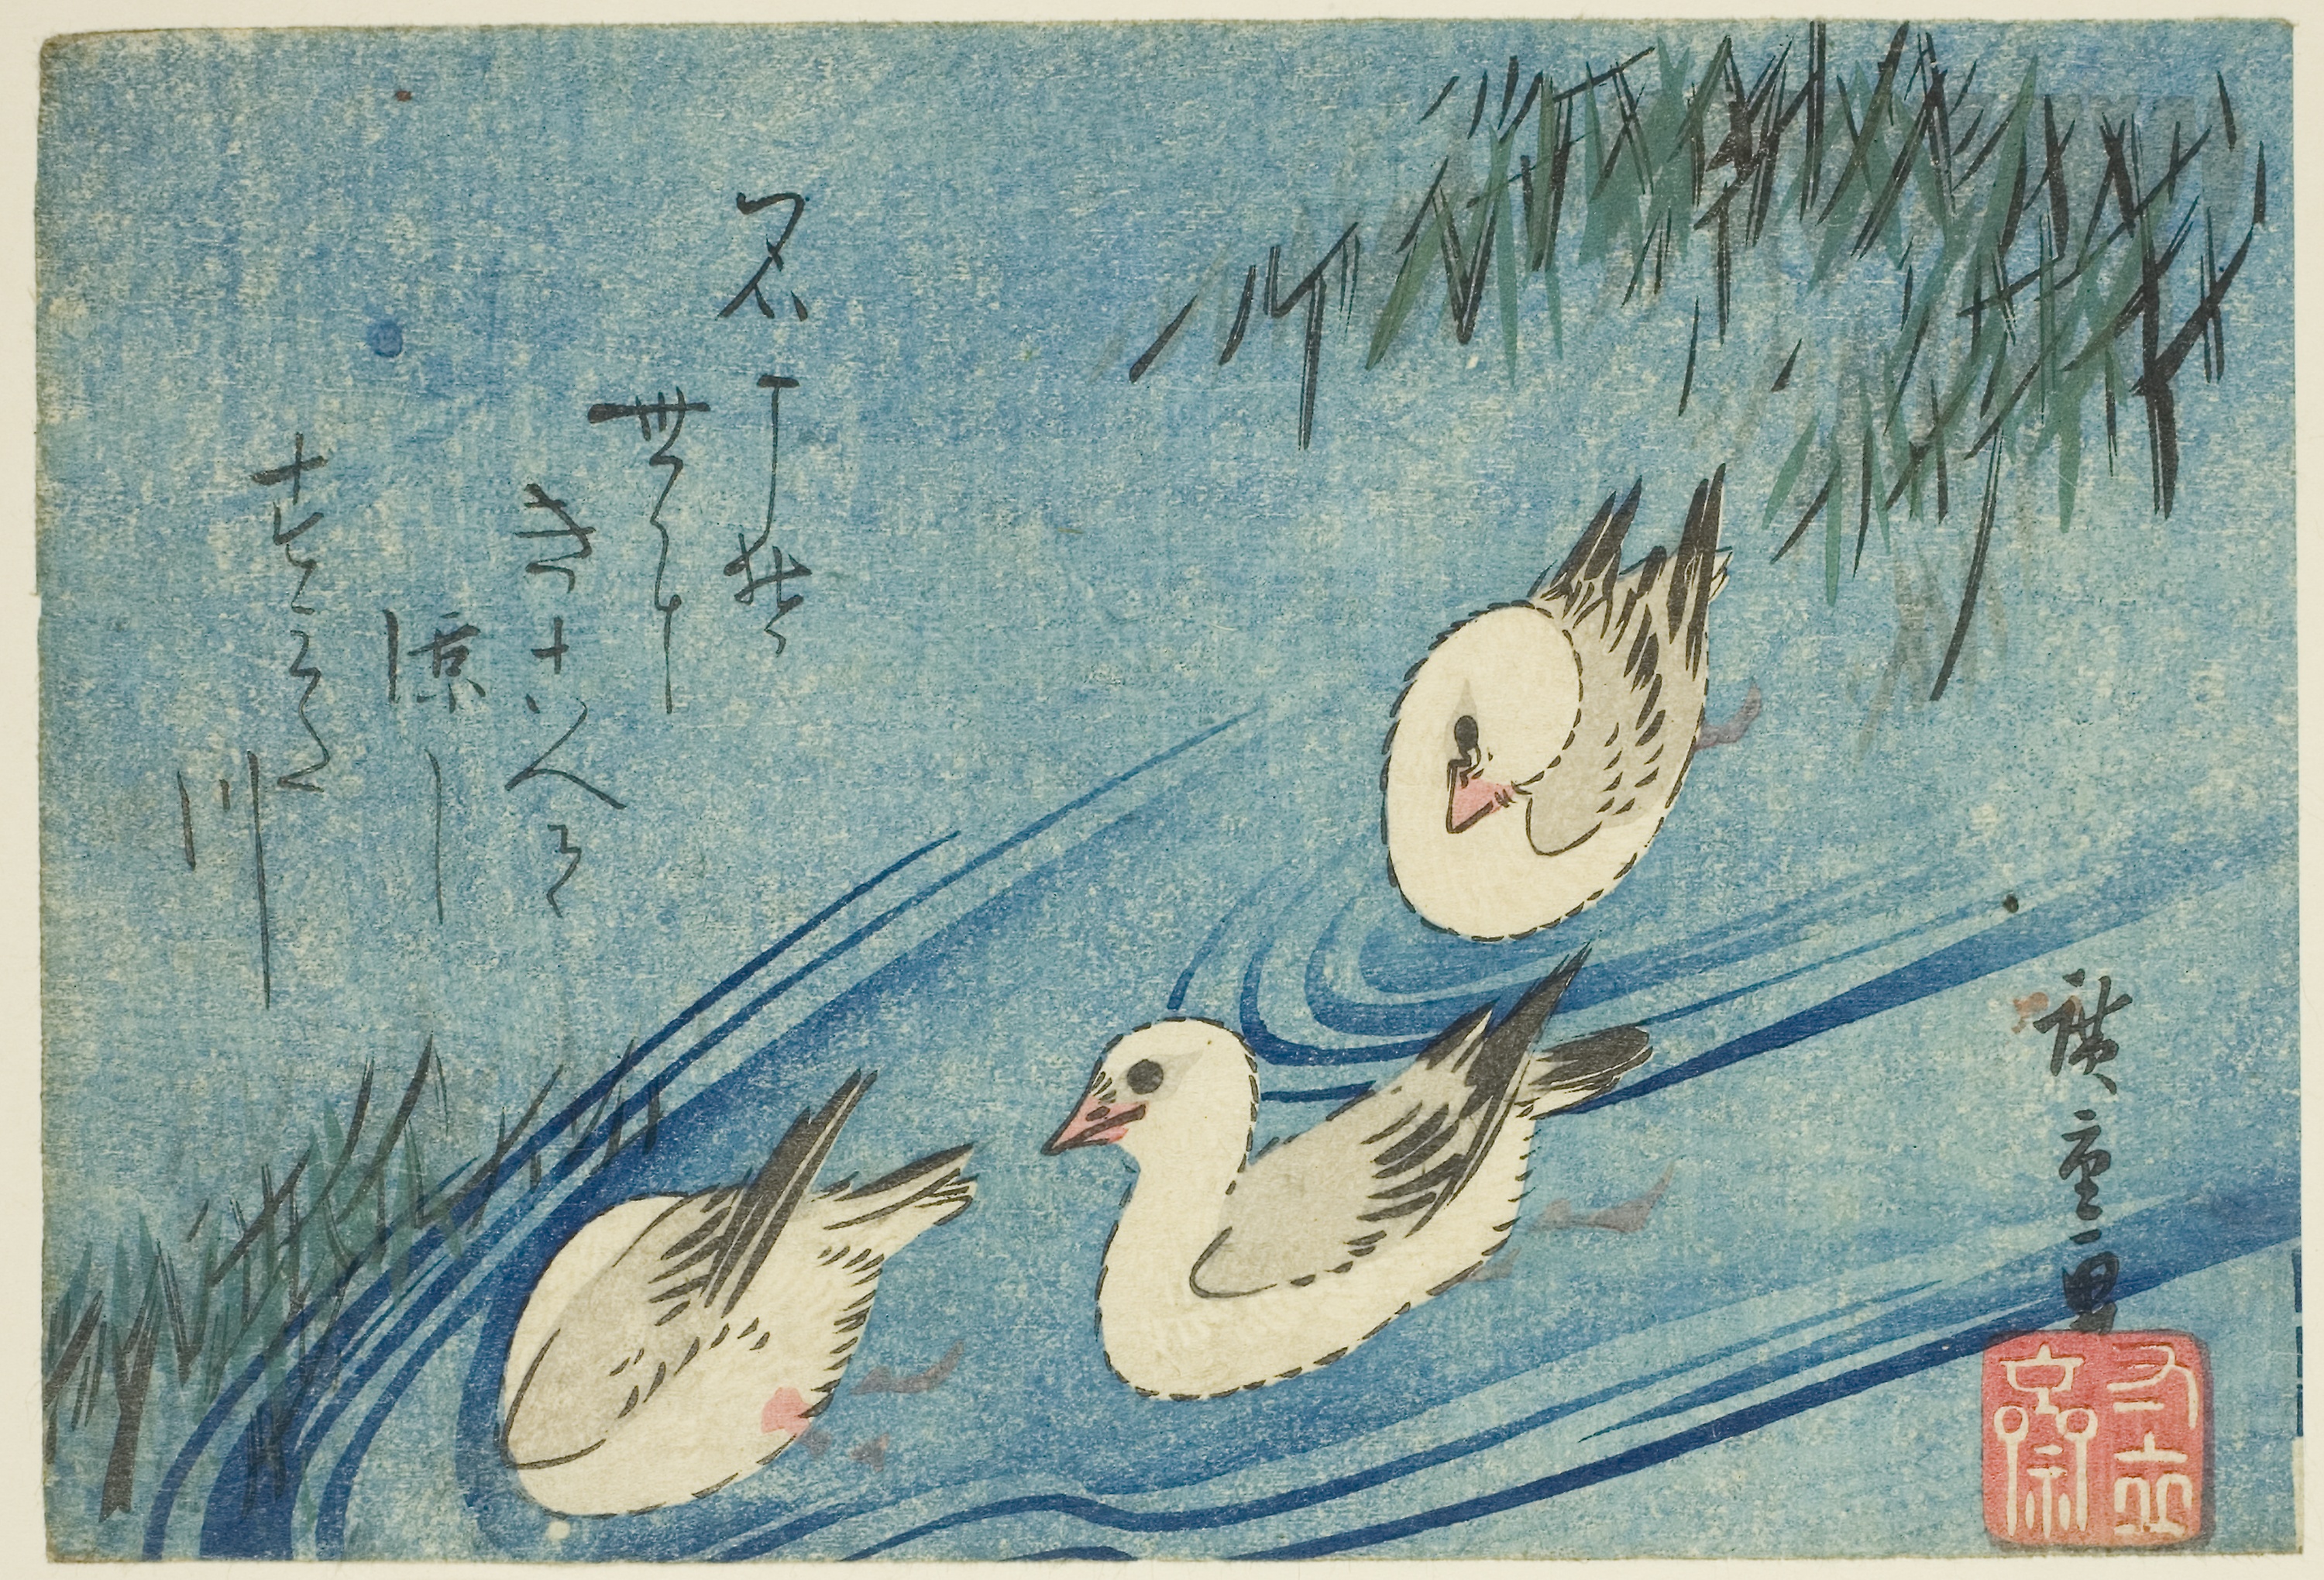
bird, stork, water bird, illustration, swan, ciconiiformes, art, crane like bird, egret, heron, feather, goose, whooping crane